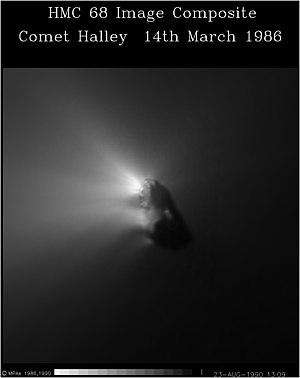
Le 2 juillet est le 183ᵉ jour de l'année du calendrier grégorien, le 184ᵉ en cas d'année bissextile. Il reste 182 jours avant la fin de l'année.